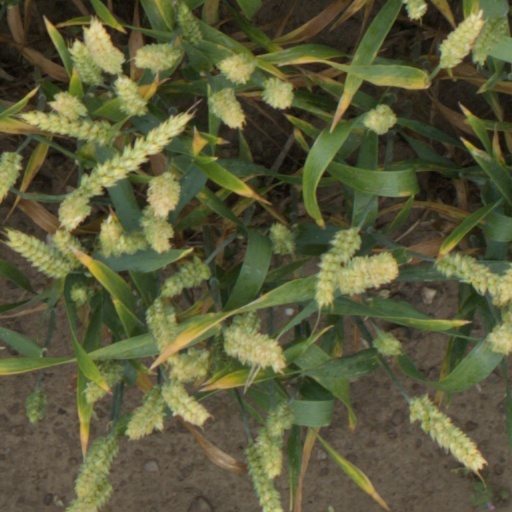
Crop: wheat